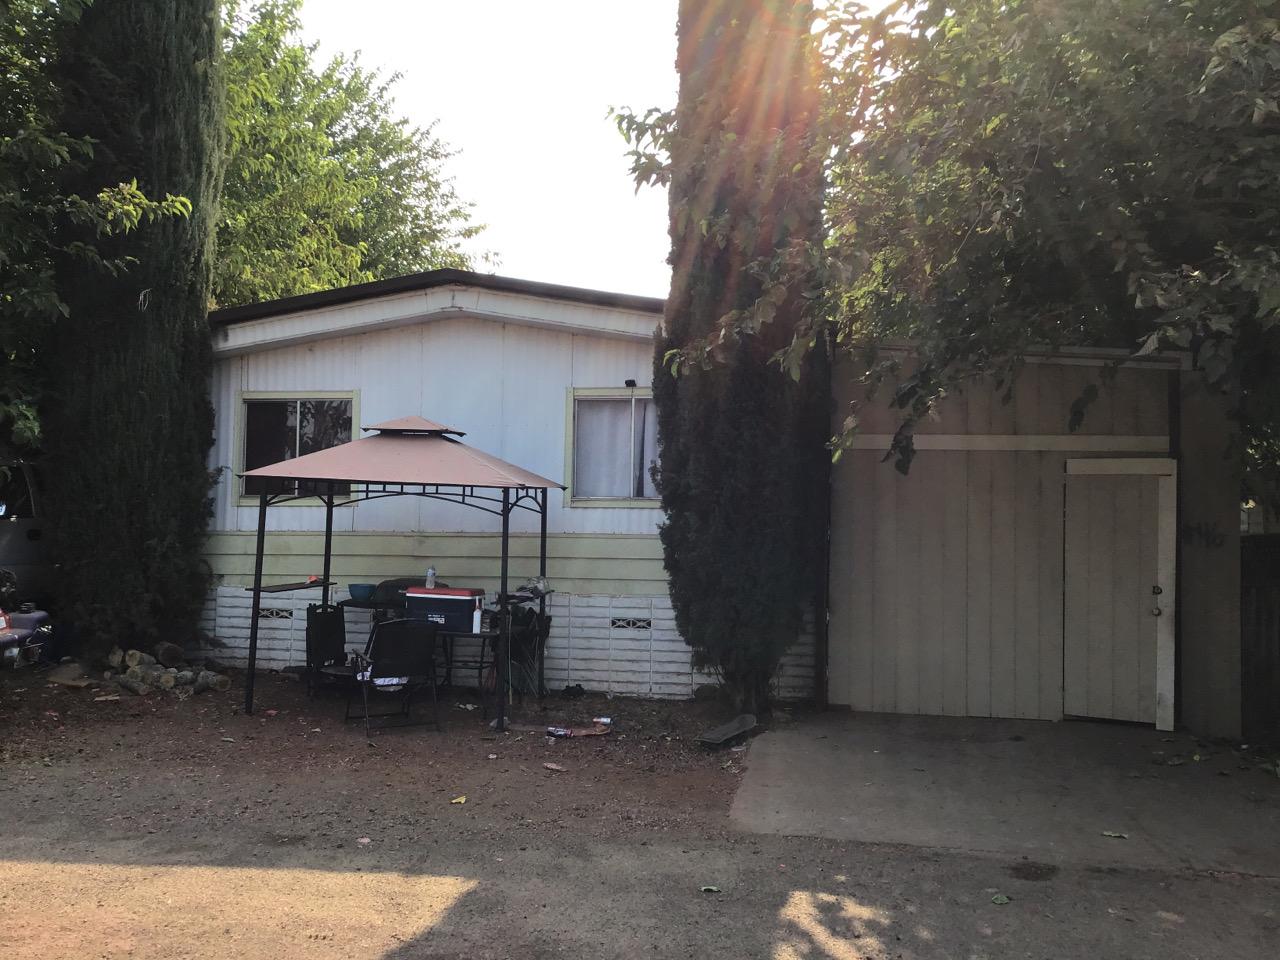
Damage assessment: no_damage